Ajmer Singh Chopra

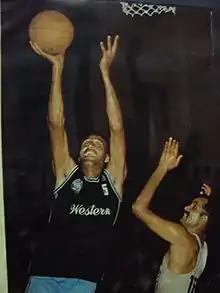
Ajmer Singh scoring a layup

According to "The Hindu", Singh was "a rough and tough player and his sole aim was to score as many baskets as possible. A dedicated man, he was remarkable for his appetite for baskets. As a result, he emerged as one of the top 10 shooters in the 1980 Moscow Olympics."